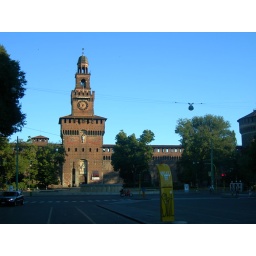
001 We met the bus downtown near the castle at 730